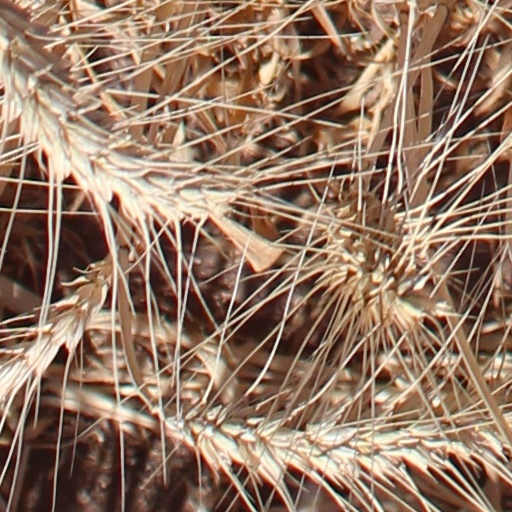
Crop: wheat